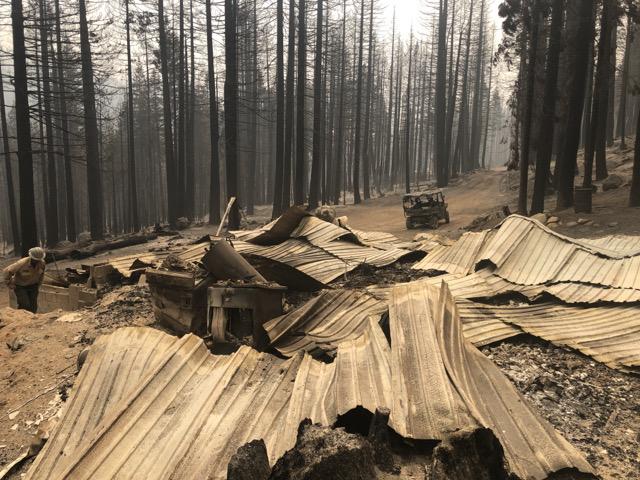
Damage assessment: destroyed